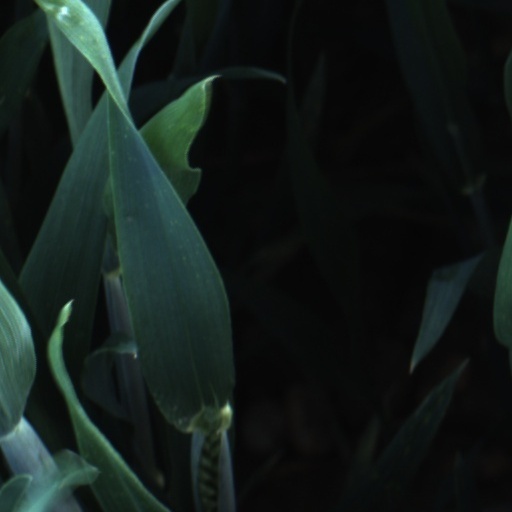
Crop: wheat